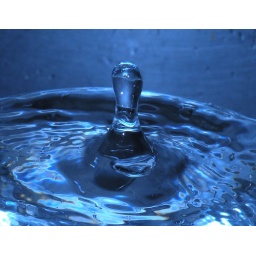
Drop in the glass of water